Contemporary commercial music

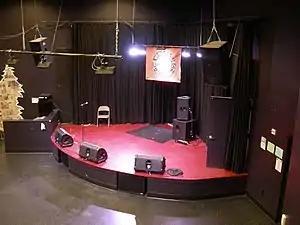
The image illustrates of the classic music transmission of the small stage including monitors, speakers, and microphones.

All the styles constituted in CCM are a product of the colloquial speech evolution, and are all subjected to electronic amplification. Therefore, vocal production in CCM is considered in tandem with amplification. For instance, the sound engineer, soundboards, monitors, speakers, and microphones affect the information received by the singer, and consequently their action. This implies that the perception and auditory function of the singer must be directly assessed relatively to the production of voices.